Bryn Seion Chapel

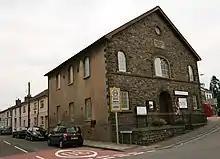
Bryn Seion chapel in 2008

The cause at Bryn Seion commenced in Pentwyn Bach as a result of the 1859 Religious Revival. The chapel was opened for worship in 1862 and rebuilt in 1899 at a cost of £580.